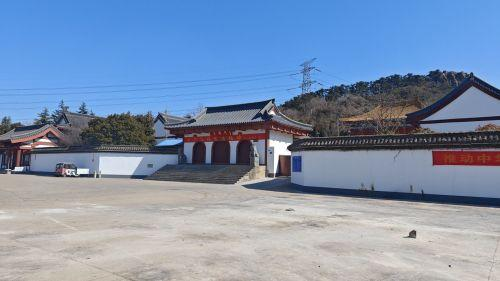
地标名称：娘娘庙
所在城市：连云港市·连云区